Ada Anderson

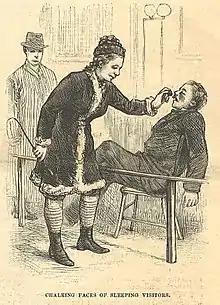
Ada Anderson chalking faces of spectators

When asked by reporters about fatigue, Anderson claimed her biggest problem was often with blisters and the pain of them preventing her sleeping. However, the sleep deprivation became apparent even within the first two days, where she had periods of stumbling through the walk in an almost semi-conscious state before appearing as lively as she was at the start a few hours later. In these sleepy periods her assistant Sparrow had to prepare her to walk at the three-minute warning bell, and on occasion had to send her back to the track when she hadn't completed the required seven laps. After , the regular check by the physician noted she had a temperature of , pulse 78–80, with her only complaints being badly blistered feet and mental anxiety interfering with sleep. Mike Henry, Anderson's coach, who walked with her for much of the event, was not in such good health with blisters covering his feet and suffering from exhaustion and dizziness. He had to retire, being replaced by one of the race judges, Charles Hazelton. Anderson ate at almost every rest time, unless she was sleeping, and her diet included beef, oysters, corned beef, potatoes, cakes and grapes; she drank beef tea, port wine and occasionally champagne.